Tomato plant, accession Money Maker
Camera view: horizontal (90 deg, fisheye); turntable rotation: 270 degrees
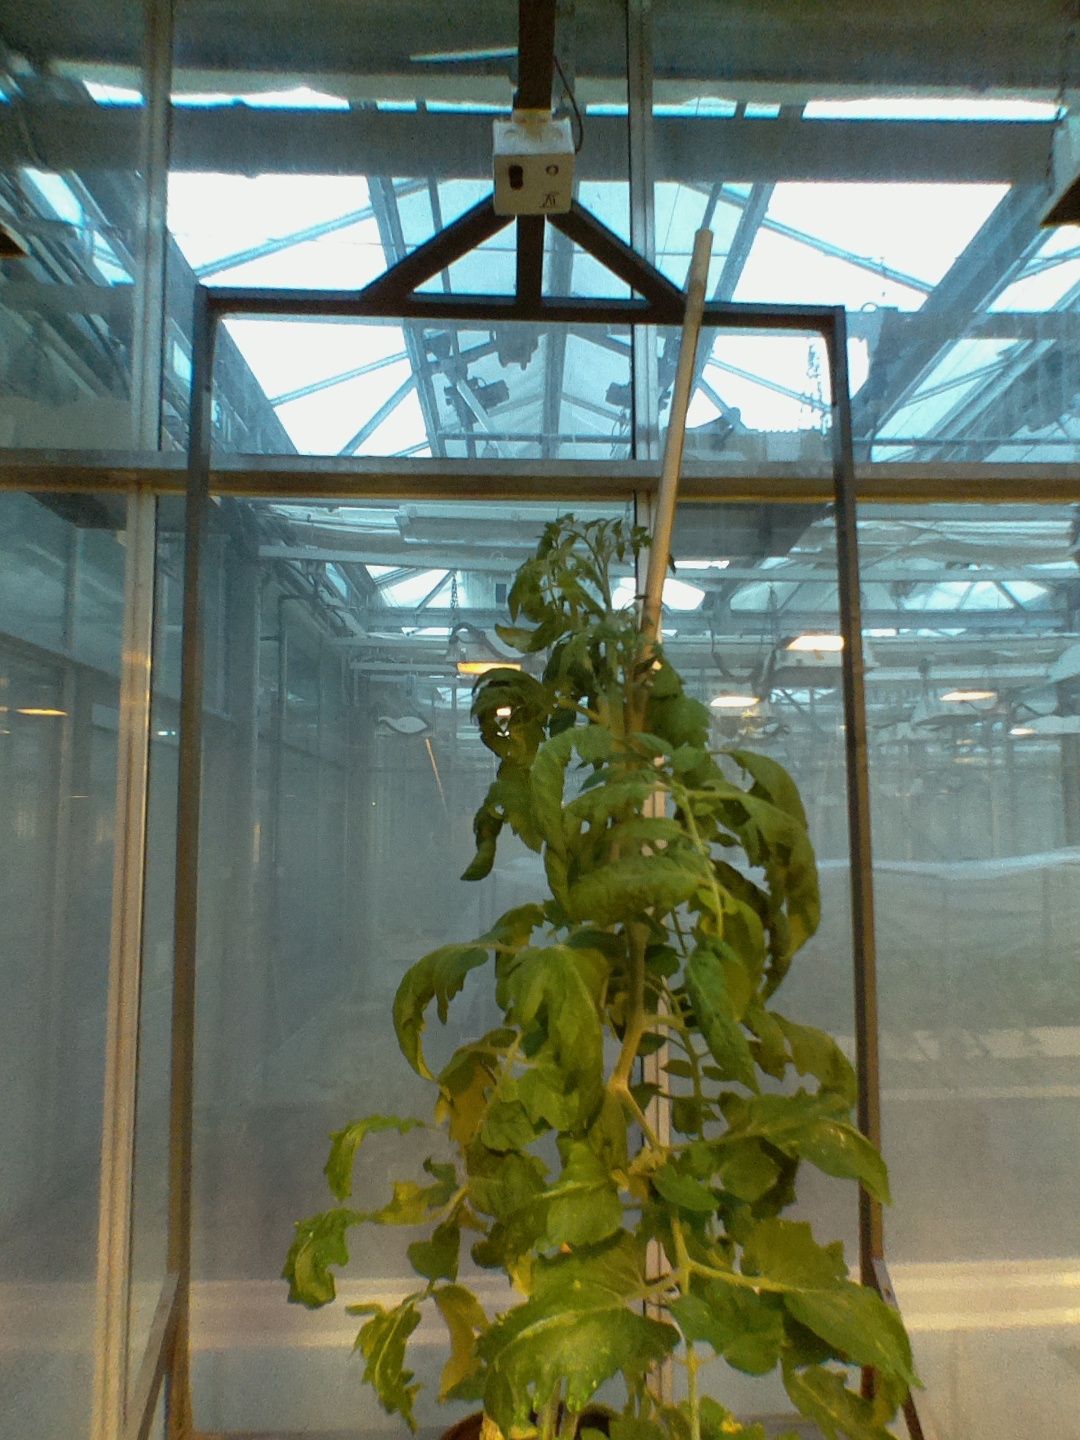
BBCH growth stage 70: Fruits at the main stem or branches visibles